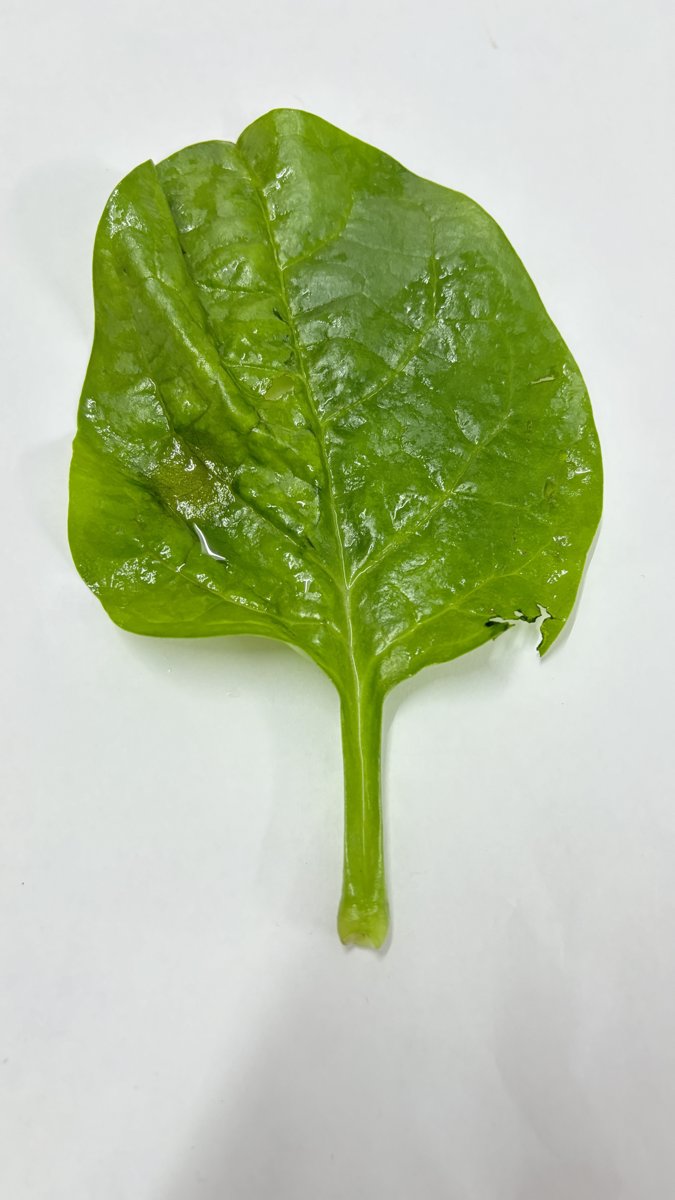
Label: Pest-Damage